Earliest deadline first scheduling

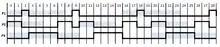
Timing Diagram showing part of one possible schedule for the example.

In the timing diagram, the columns represent time slices with time increasing to the right, and the processes all start their periods at time slice 0. The timing diagram's alternating blue and white shading indicates each process's periods, with deadlines at the color changes.